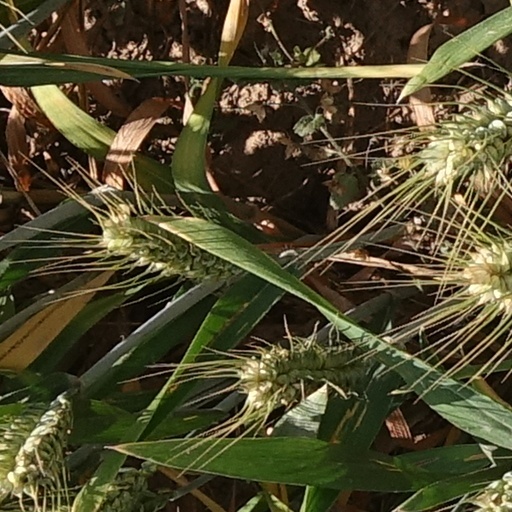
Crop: wheat